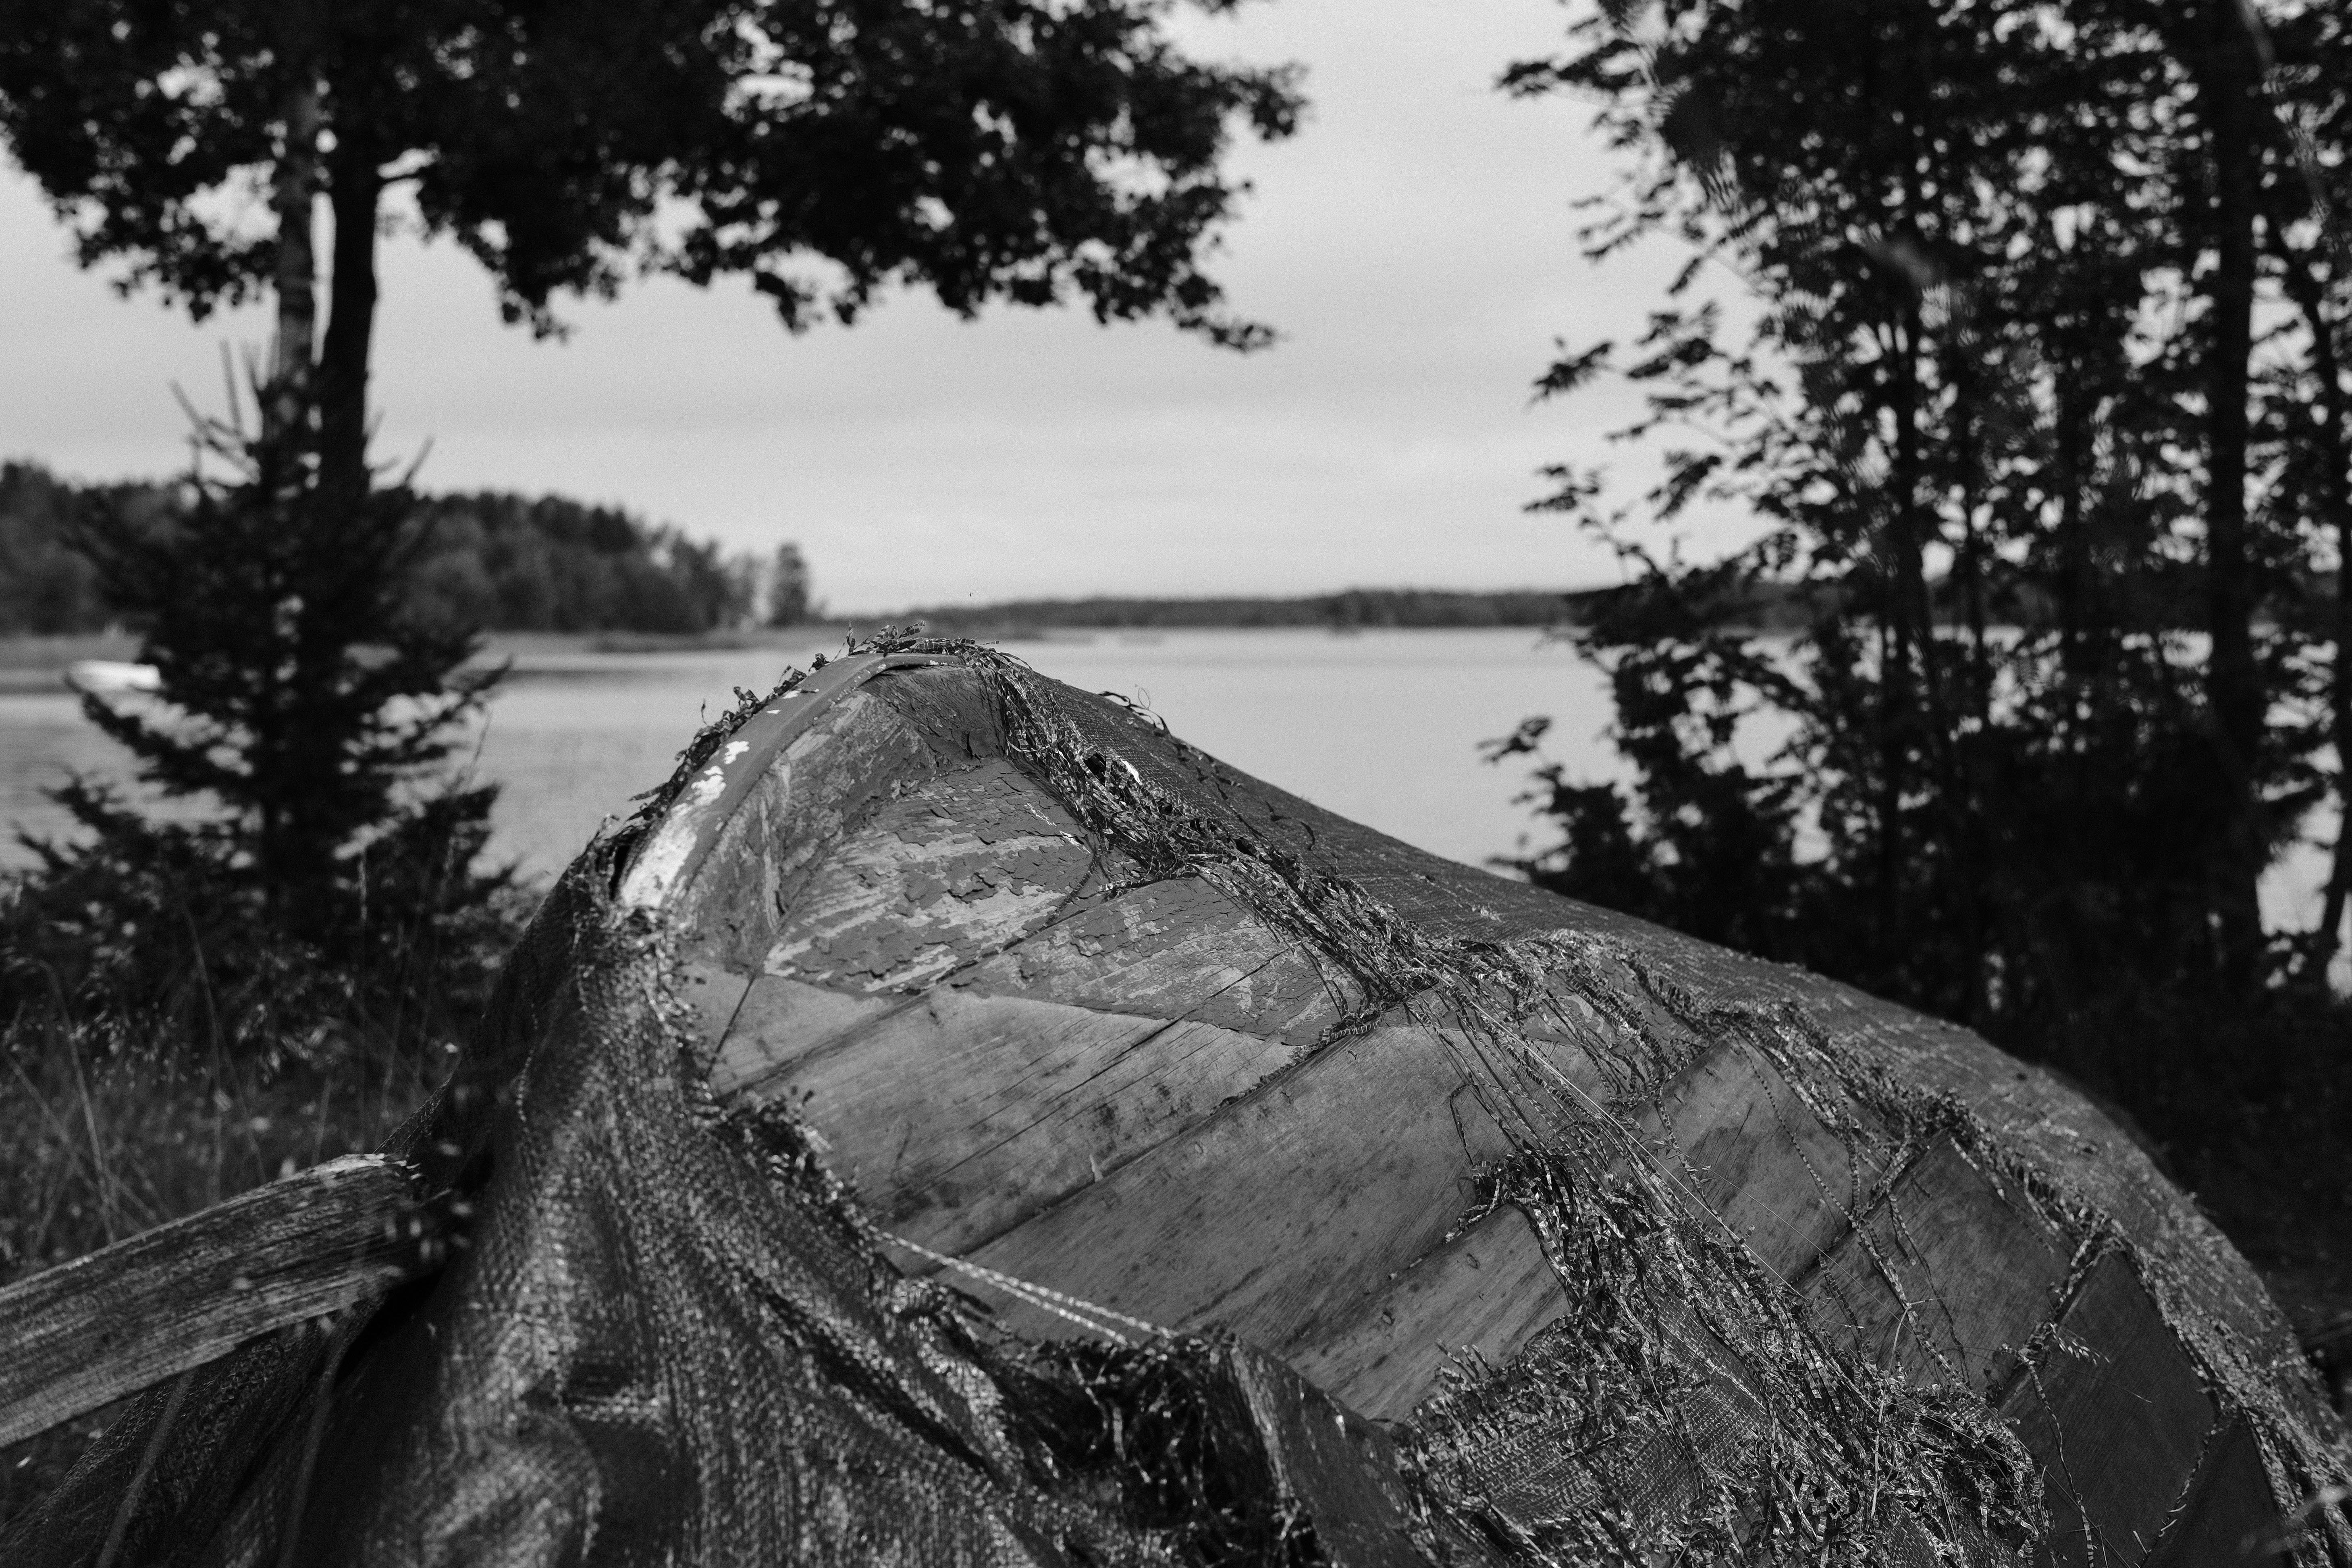
tree, forest, snow, winter, black and white, photography, monochrome, season, habitat, monochrome photography, woody plant